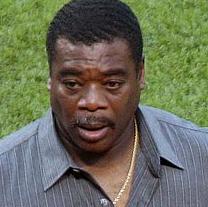
Age: 50